WJW (TV)

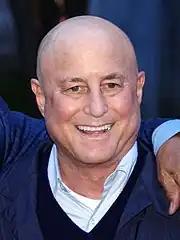
refer to caption

In the span of , every aspect of the station—the channel number, ownership, network affiliation and the call sign—changed. The first change occurred at midnight on December 10, 1953, when WXEL moved from channel 9 to 8. The switchover was dictated by the FCC in their 1952 "Sixth Report and Order", which included several allocation revisions; this also affected WNBK, which needed to move to channel 3. WXEL's move was necessary for WSTV-TV in Steubenville, Ohio, to sign on at channel 9 and enabled WXEL to construct a taller tower with an increase in power.